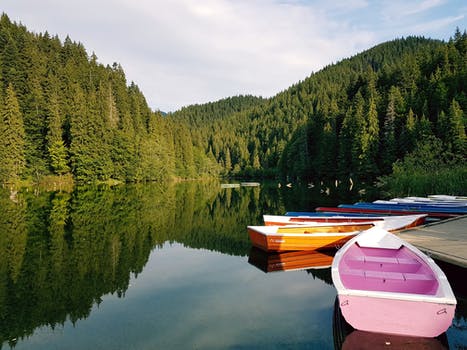
Label: No Watermark